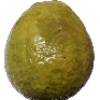
Label: Guava 1